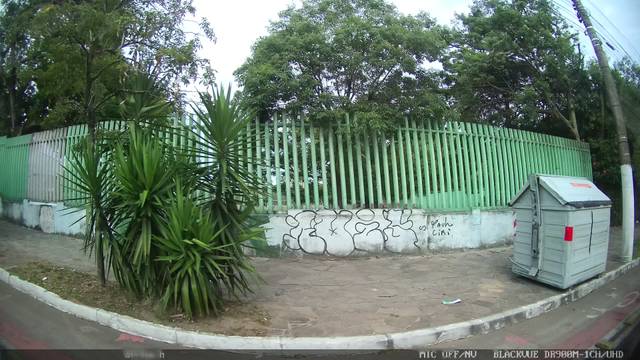
Region: Brazil
Coordinates: -30.056, -51.218